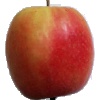
Label: apple_pink_lady